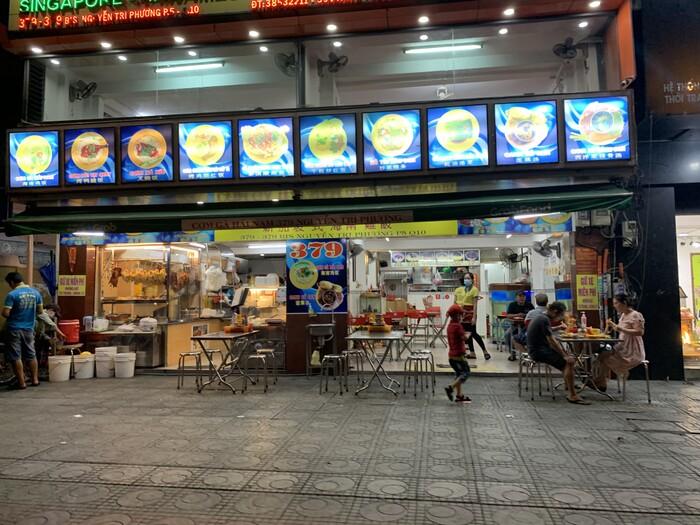
có một vài người đang ngồi ăn ở trên vỉa hè